John Jervis, 1st Earl of St Vincent

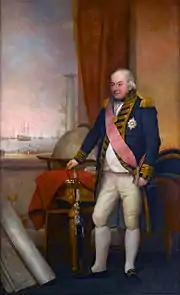
John Jervis 1st Earl of St Vincent, 1806by Domenico Pellegrini

During the battle Nelson, in command of , wore out of line and performed a stunning feat by capturing two of the enemy vessels within moments. Nelson and his crew boarded and captured one and crossed her deck and boarded and captured the second, which had collided in the smoke and general melee of the battle. The move was later feted by the public and press and dubbed ""Nelson's patent bridge for boarding first-rates"."